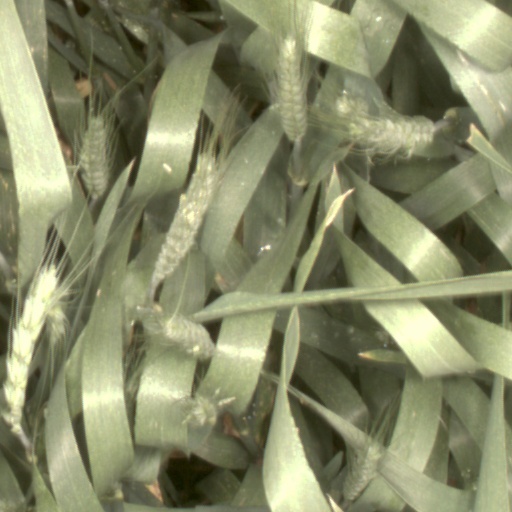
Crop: wheat